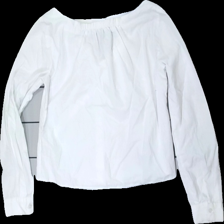
View: back
Type: Blouse
Category: Ladies
Brand: Primark
Colors: White
Material: 65% polyester 35% cotton
Cut: Regular
Size: 36
Season: All
Damage location: bottom left
Damage 2 location: bottom right
Price range: <50
Recommended usage: Reuse
Description: vit skjorta med knytsnöre fram